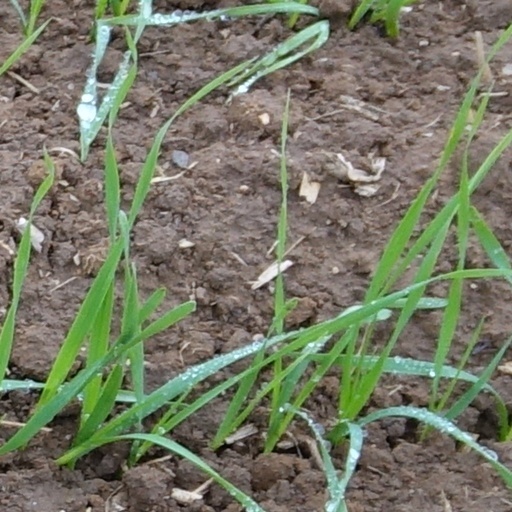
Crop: wheat